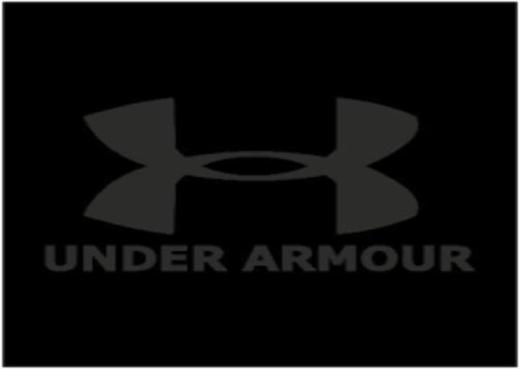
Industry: Clothes